Jean-Baptiste-Ange Tissier

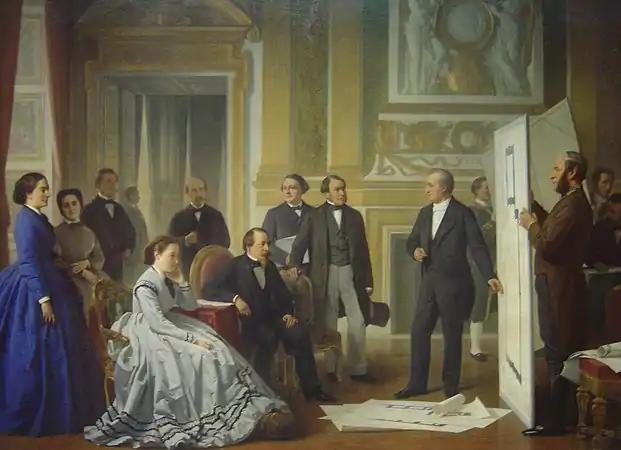
Napoleon III and Louis Visconti

Jean-Baptiste-Ange Tissier (6 March 1814, in Paris – 4 April 1876, in Nice) was a French painter in the Romantic style. He was primarily a portraitist and was an official artist of the Second Empire.